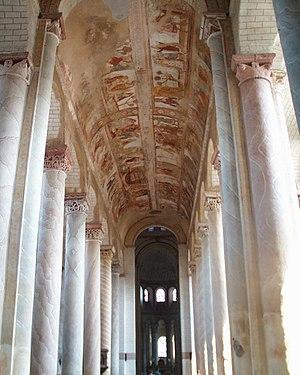
L'architecture romane est le premier grand style créé au Moyen Âge en Europe après le déclin de la civilisation gréco-romaine. Son développement est pleinement établi vers 1060 mais les premiers signes de mutation sont différents suivant les régions et il n'y a pas de consensus sur une date des débuts qui vont du VIᵉ au XIᵉ siècle. L'architecture gothique est le style qui lui succède progressivement à partir du XIIe siècle.Le dynamisme monastique, de profondes aspirations religieuses et morales, la spiritualité des routes de pèlerinages dans une Europe rendue à la paix président à la naissance de l'art roman et contribuent à en faire un style vraiment neuf et doué d'une profonde originalité. La volonté de libérer l'Église de la tutelle de pouvoirs séculiers, les croisades, la reconquête chrétienne en Espagne avec l'effondrement du califat de Cordoue, la disparition du mécénat royal ou princier font de l'art roman l'art de toute la chrétienté médiévale.
Saint-Savin-sur-Gartempe, communément appelée Saint-Savin est une commune du Centre-Ouest de la France, située dans le département de la Vienne, en région Nouvelle-Aquitaine.
L’abbaye de Saint-Savin-sur-Gartempe est située à Saint-Savin dans le département de la Vienne. Elle est inscrite sur le patrimoine mondial de l'Unesco car elle abrite un ensemble de peintures murales romanes très complet, bien conservé et unique en Europe.